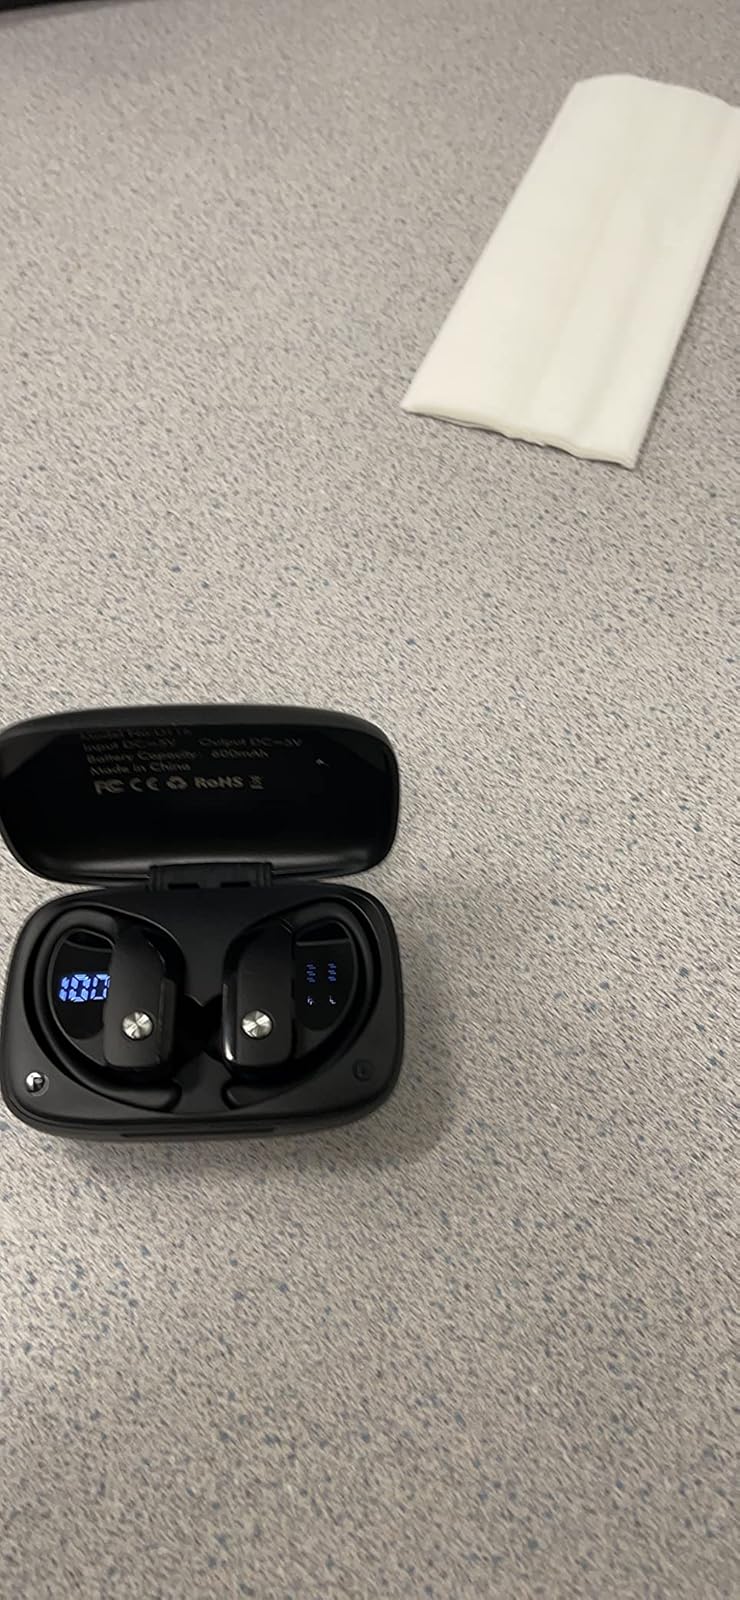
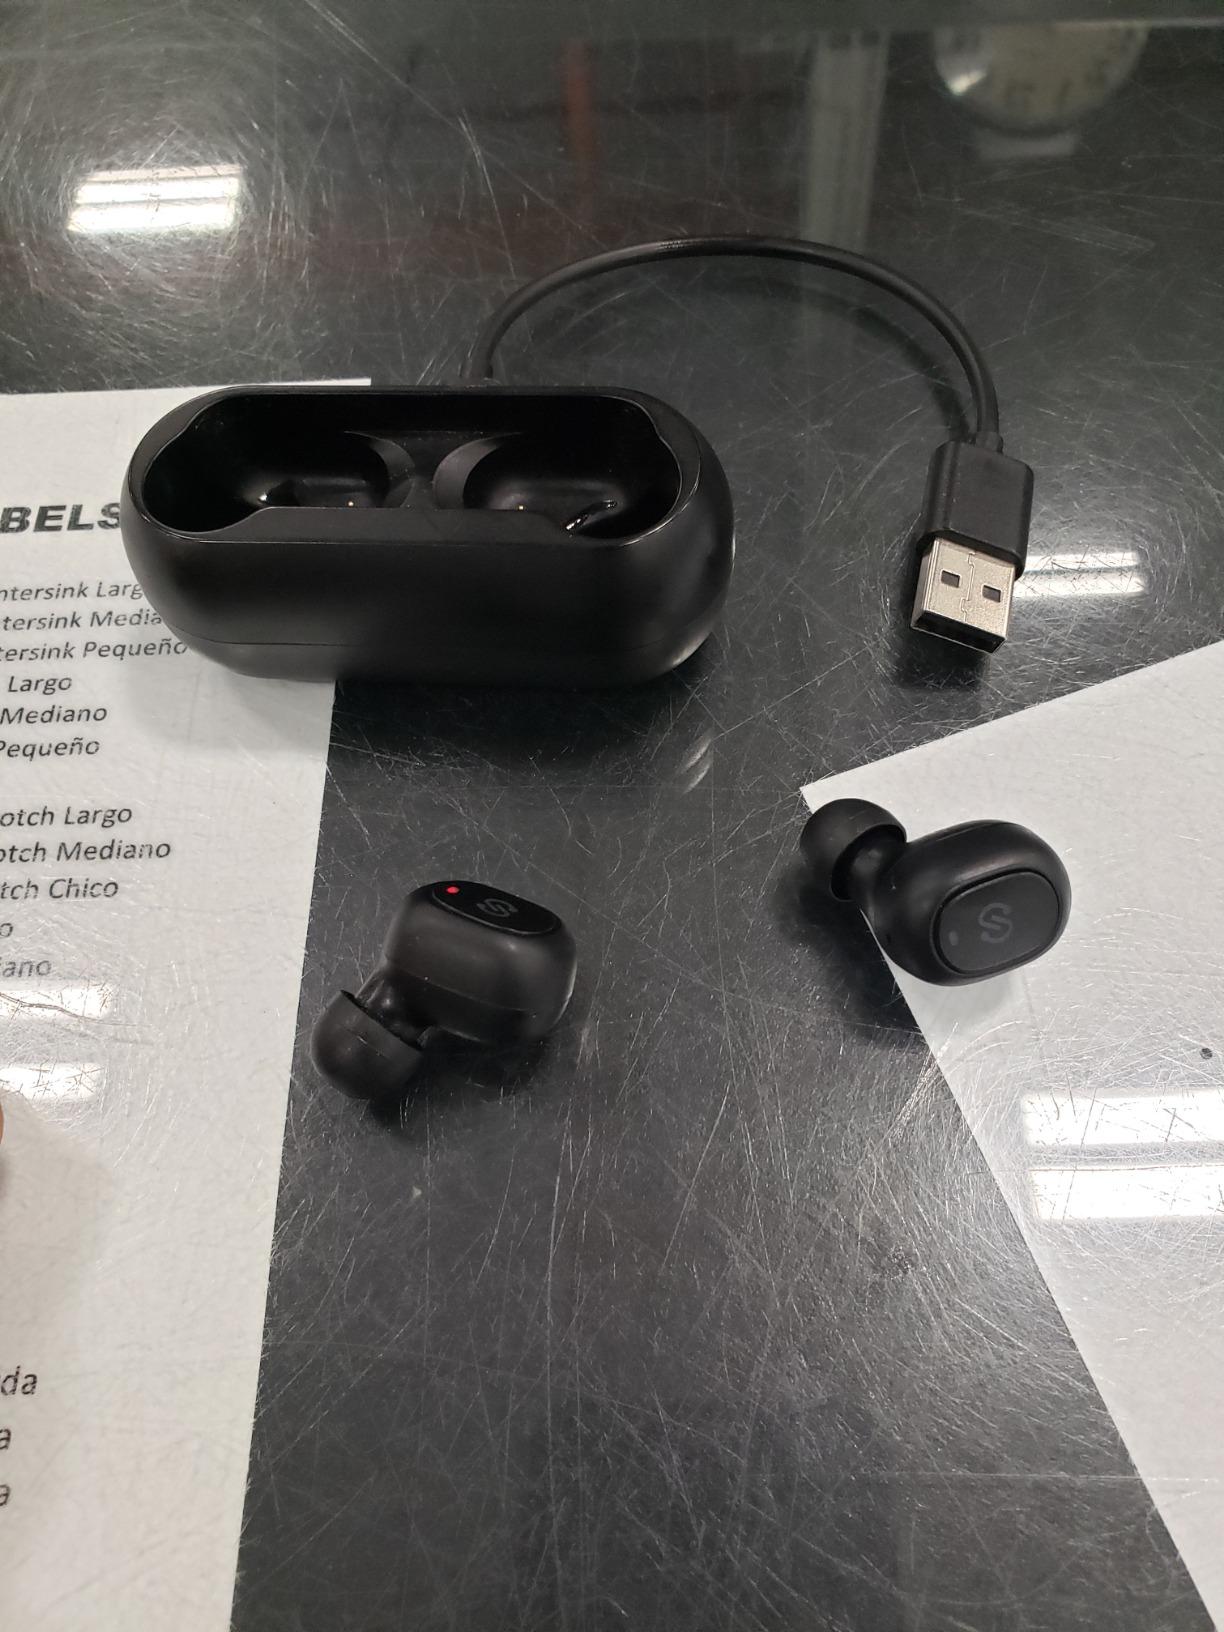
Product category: earbuds
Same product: no